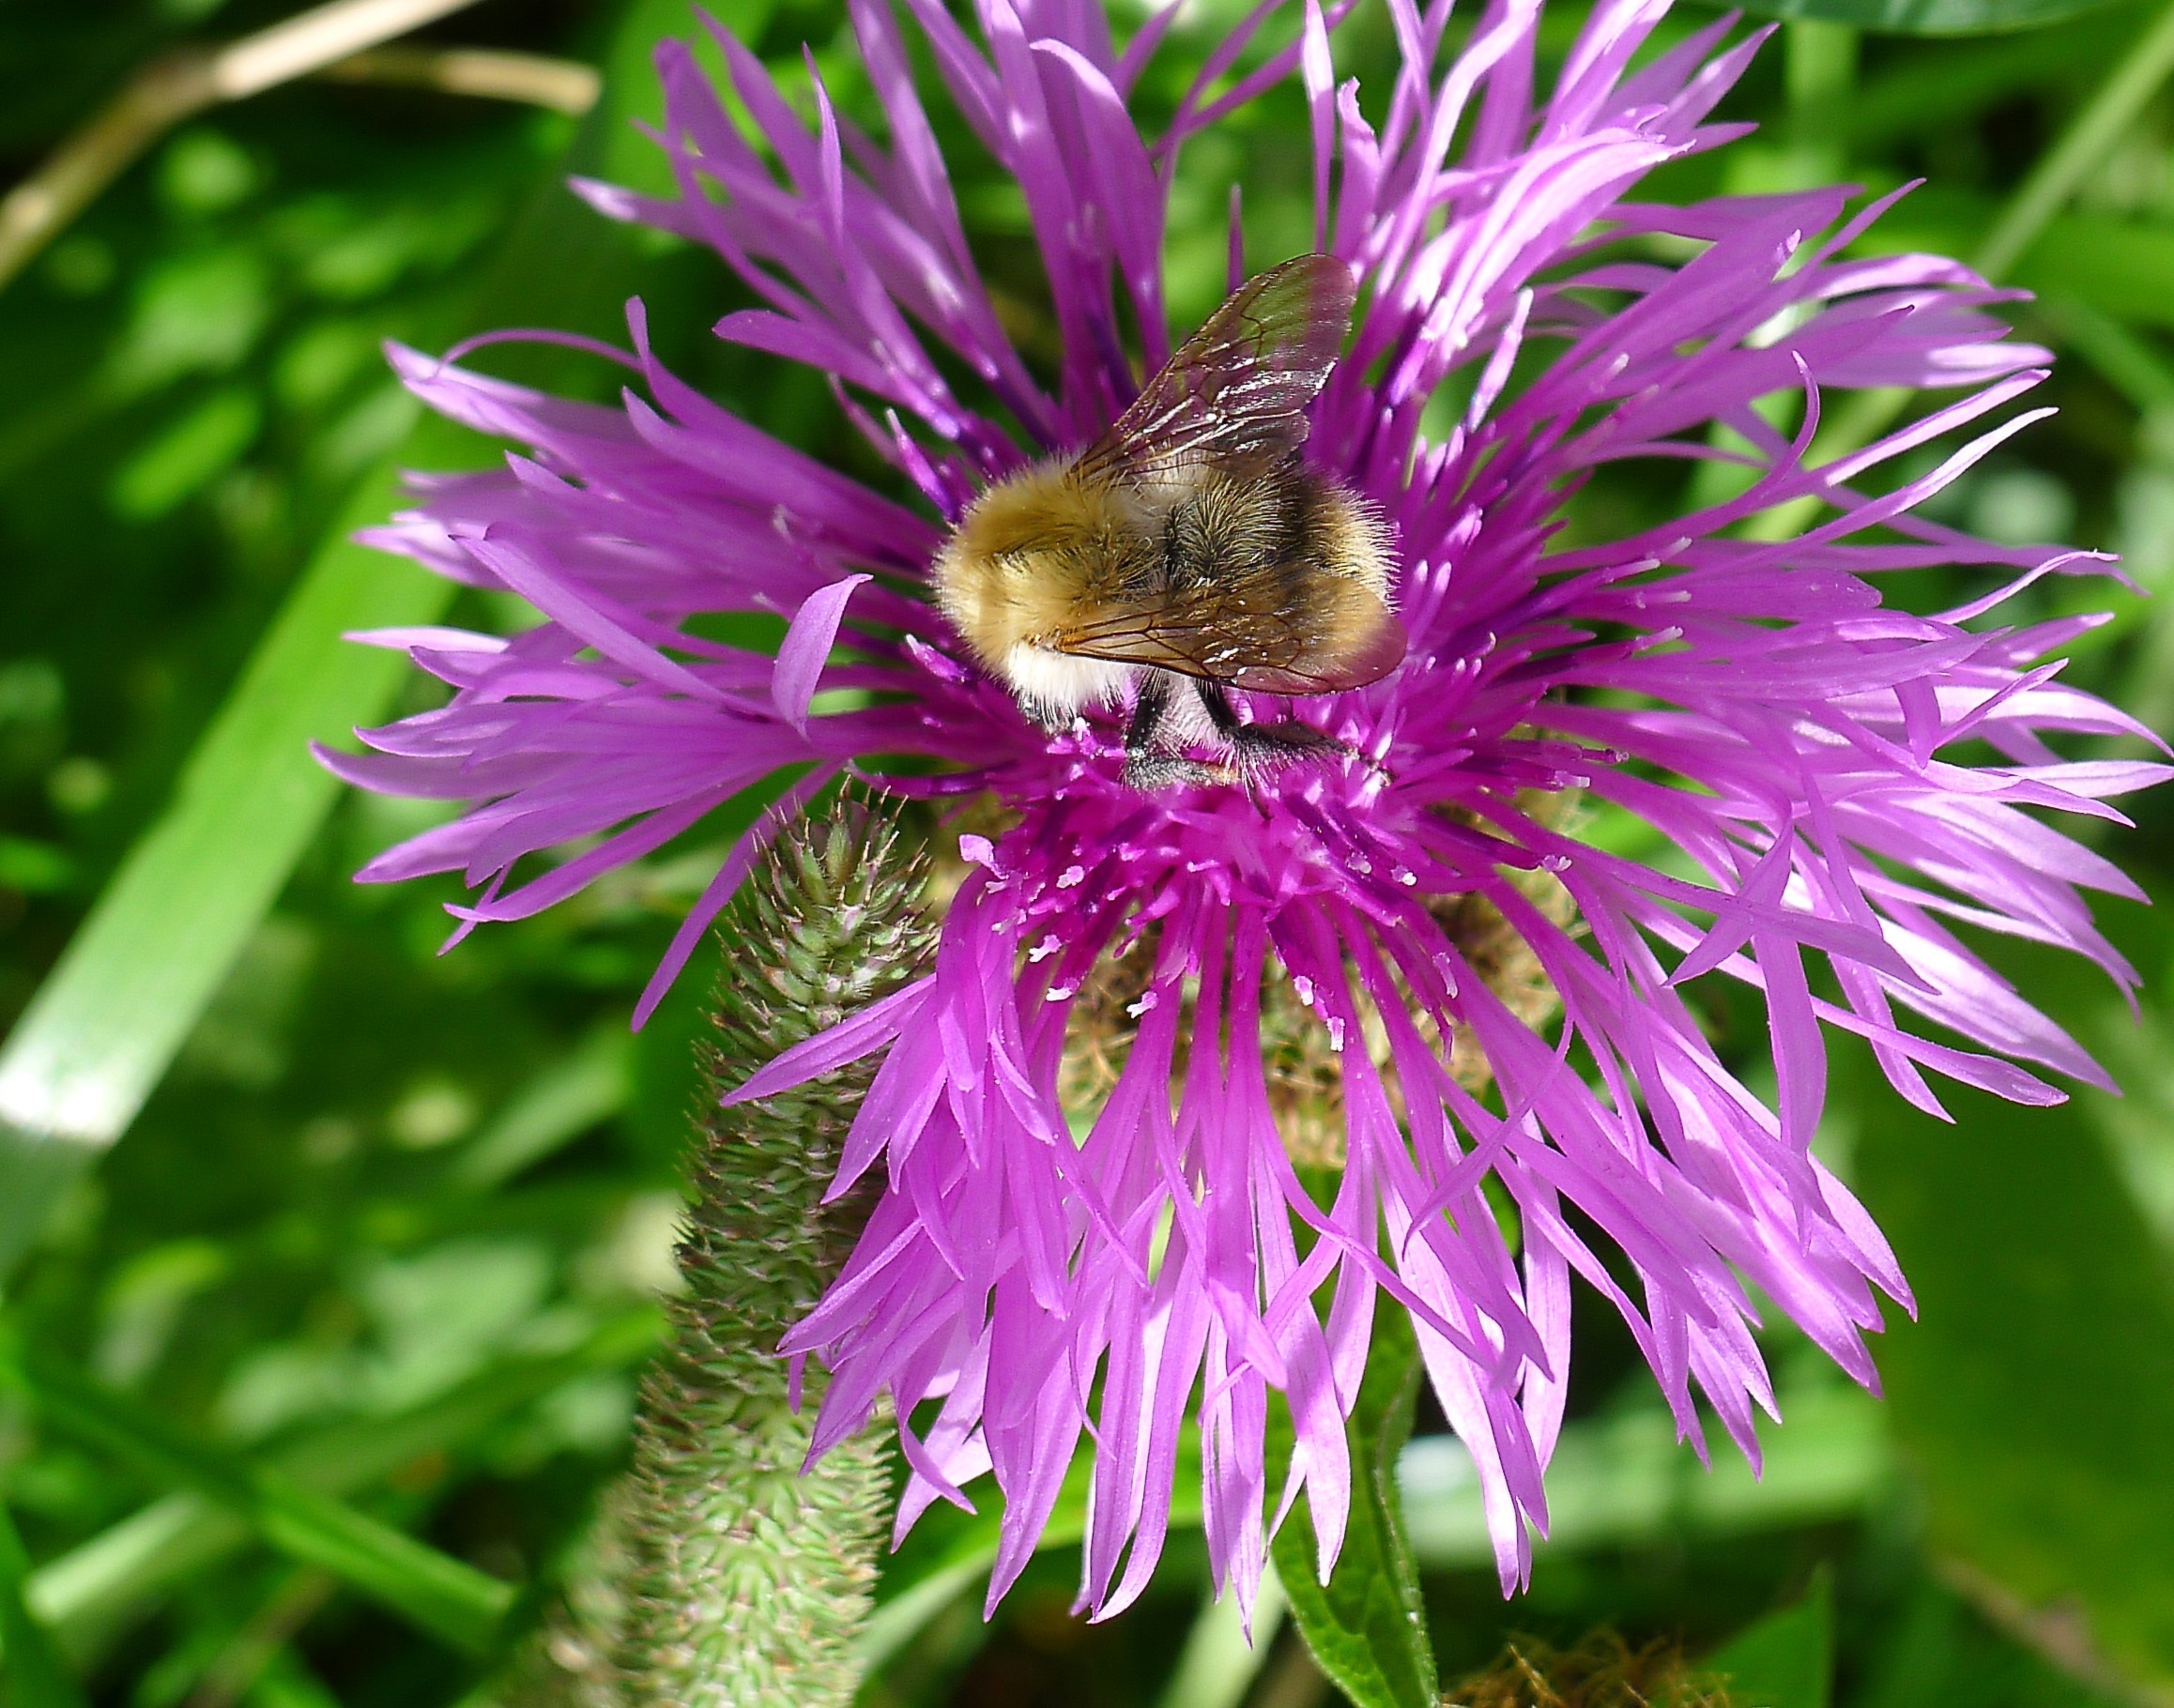
plant, flower, purple, pollen, herb, insect, botany, flora, invertebrate, wildflower, bee, bumblebee, hummel, nectar, macro photography, flowering plant, honey bee, daisy family, pollinator, land plant, membrane winged insect